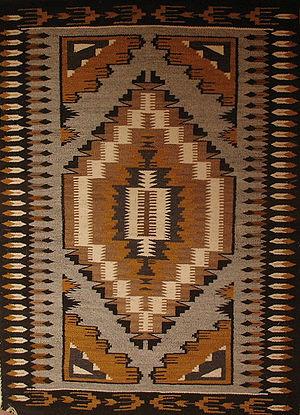
En Amérique du Nord, la période située entre -9000 et -800 est appelée période archaïque. Elle est plus courte en Amérique du Sud où elle se termine vers -3000. Les principaux vestiges laissés par les Paléoaméricains sont des outils lithiques ainsi que des images peintes ou sculptées sur des rochers ou dans des cavernes. Des régions comme le Sud-Ouest des États-Unis ou les Andes sont particulièrement riches en pictogrammes et en pétroglyphes de cette époque reculée. Ces productions forment ce que l'on appelle l'art rupestre.